Kickapoo River

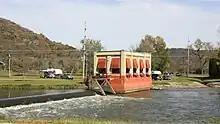
Kickapoo River in Gays Mills in 2010

Nationwide, the construction of flood-control structures has saved lives and property, but in some cases, structures have been found to result in greater loss of life and property than if they had not been built. Dams, for example, encourage downstream development; if they fail, as some do, the destruction can be catastrophic. Today, an increasing number and intensity of extreme weather events is sometimes exceeding the design capacity of flood-control structures. Because of the abandonment of the La Farge flood control project, the Kickpoo Valley continues to suffer from catastrophic flooding. Major floods have occurred in 1978, 2007, 2008, and 2018. In the mid-1970s, Soldiers Grove residents decided on an alternative to the Corps of Engineers' plan to build a levee around the village and undertook the relocation of the community's central business district to higher ground. The relocation was completed several years later, with the business district rebuilt out of reach of flooding and heated largely with passive solar systems. The project became a national model of nonstructural flood control. Soldiers Grove was virtually undamaged by the 2007 flooding that cost well over $60 million in the Kickapoo Valley, and after the 2008 floods, communities are being forced by the Federal Emergency Management Agency (FEMA) to move from their historic locations, requiring even more unwilling residents to relocate. After several years of discussion, a planned relocation of the village began in 2010.